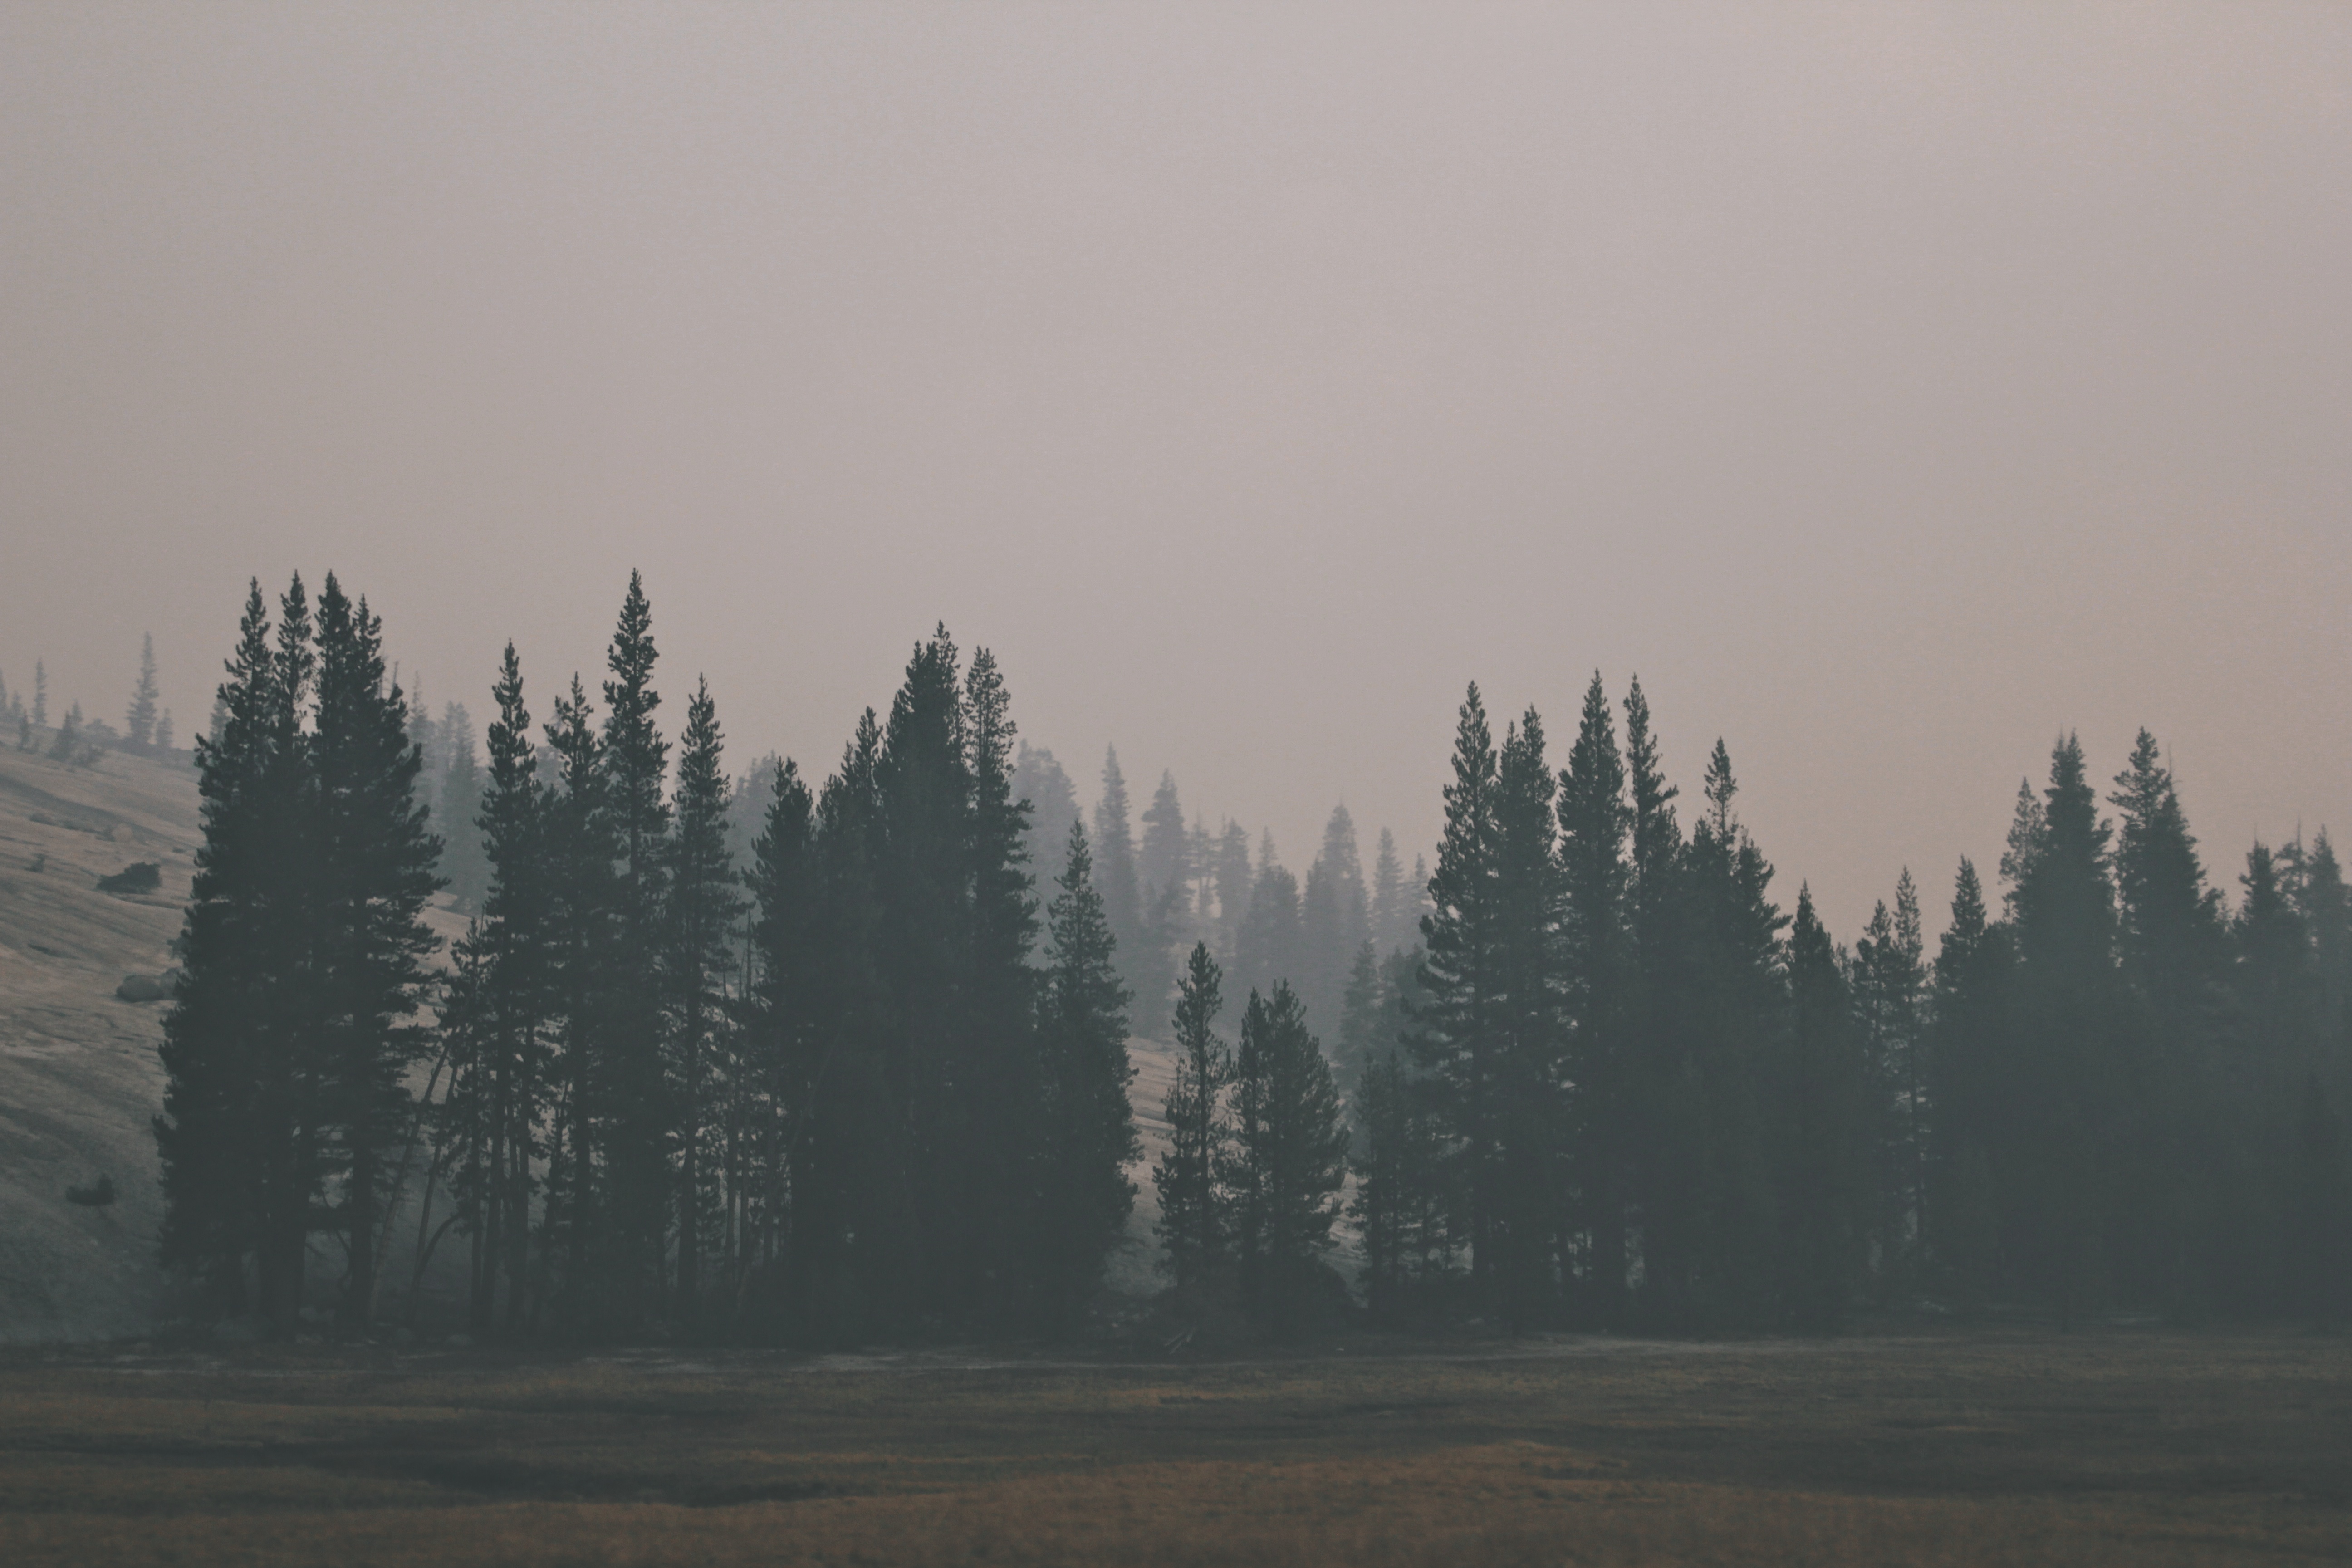
landscape, tree, nature, forest, wilderness, mountain, cloud, fog, sunrise, mist, morning, hill, dawn, dusk, evening, weather, haze, overcast, habitat, ecosystem, natural environment, geographical feature, atmospheric phenomenon, woody plant, mountainous landforms